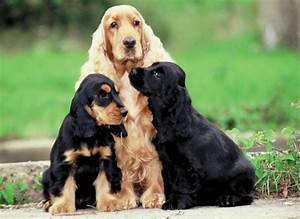
Label: dog